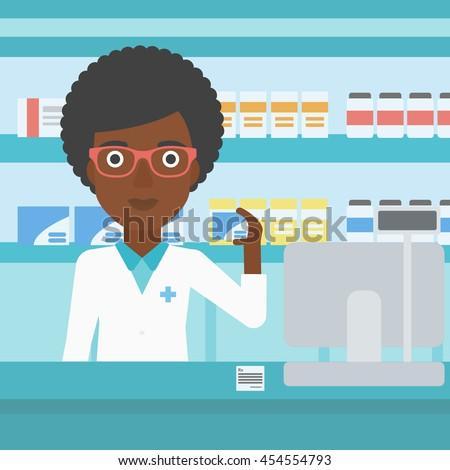
a young female pharmacist standing at the counter and showing a box of pills in the pharmacy .